Butantã's House

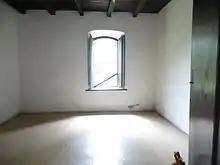
One of the rooms of the Bandeirante's House.

São Paulo was born under the name of Piratininga. In an attempt to get rid of the crown's orders and find a climate similar to Europe, Jesuits and Portuguese who had no fortune left the coast, crossed the wall of the Serra do Mar and founded the city. For a long time, the population was made up of very poor people and Indigenous who lived near the villages. The way out of such poverty was to search for gold in the "sertão" and enslave Indigenous people who belonged to tribes considered enemies. This is how the "Bandeiras" were born, and also the Bandeirantes: name given to the Portuguese settlers who participated in these expeditions.